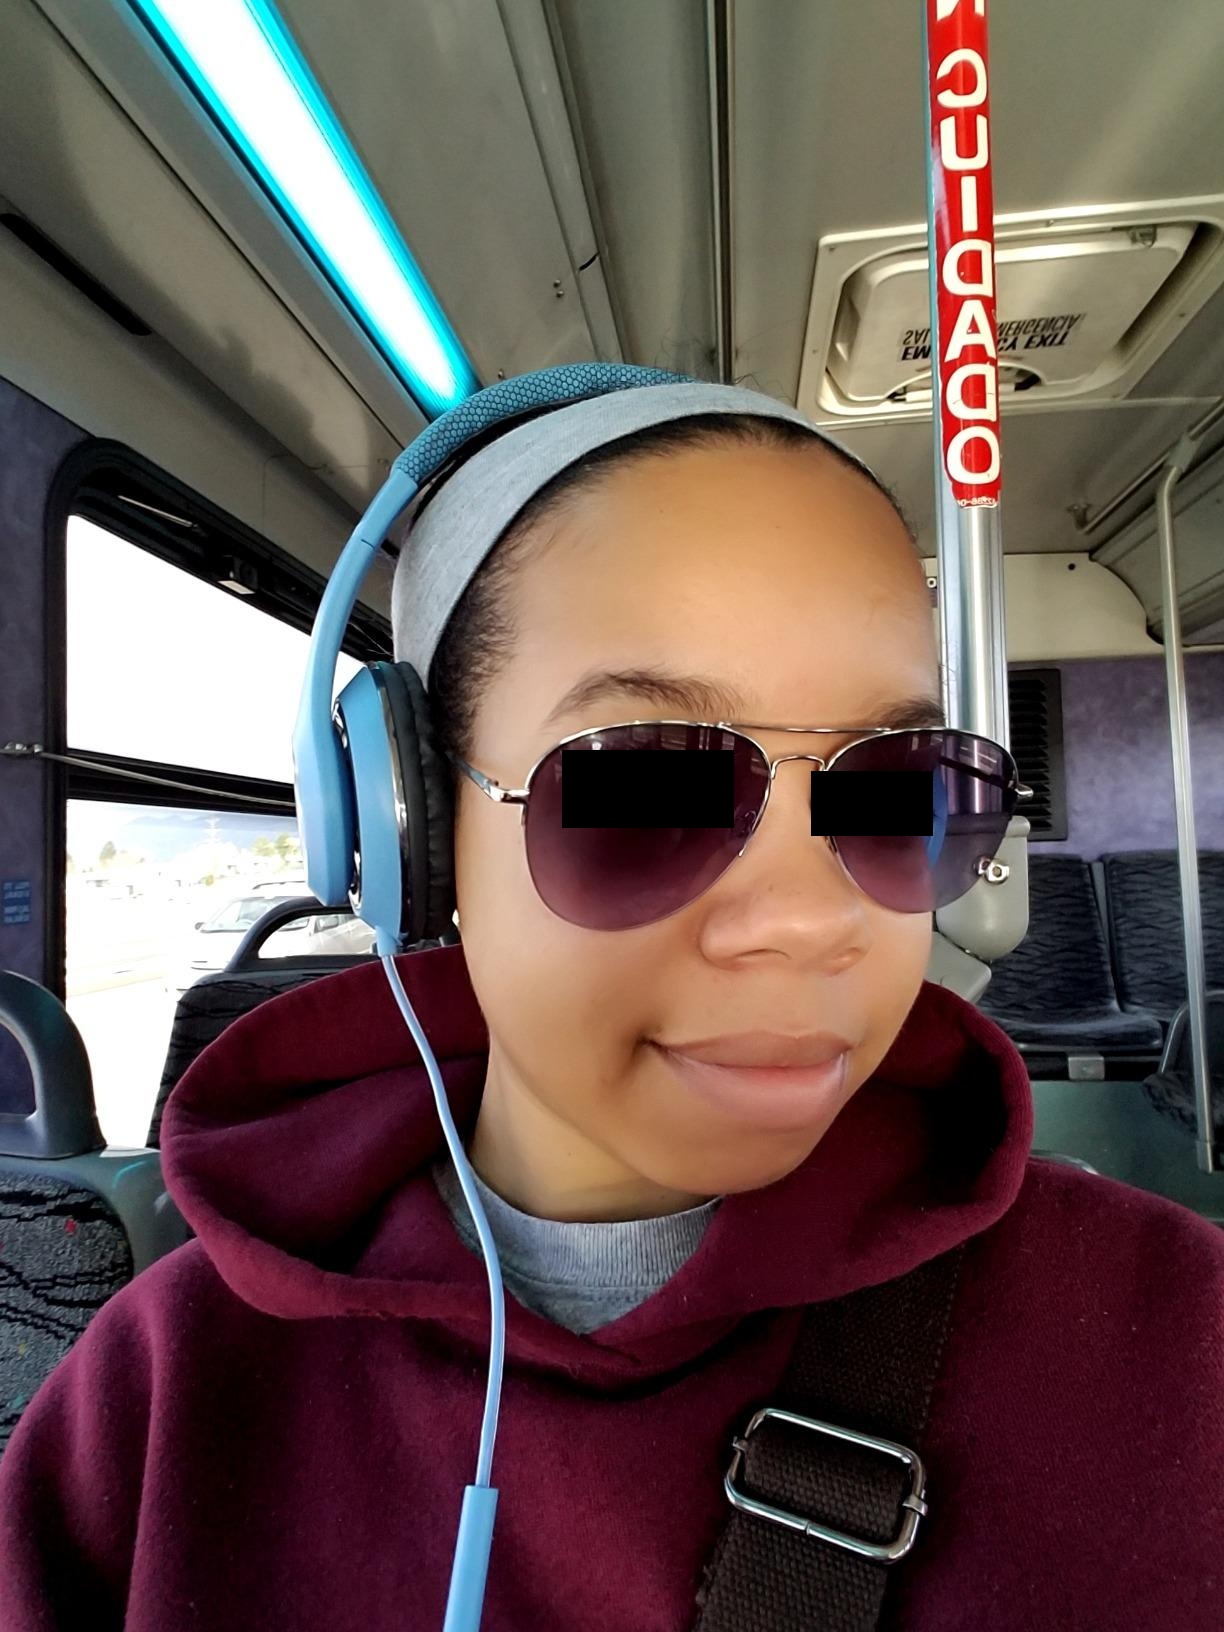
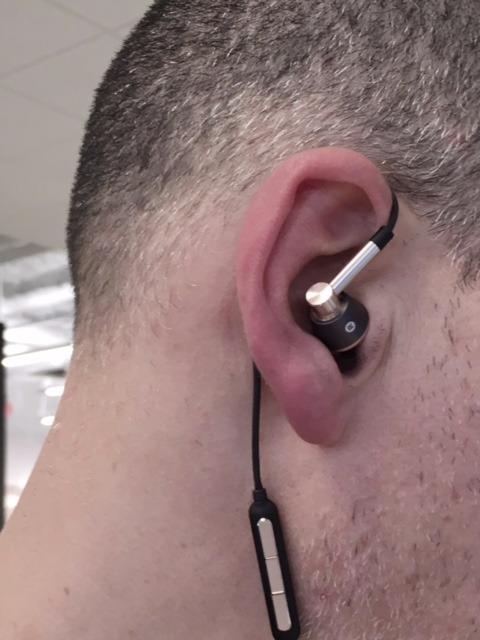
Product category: headphones
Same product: no